The Stechford Club

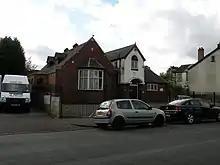
The Stechford Club

The Stechford Club is a private members club in Stechford, Birmingham. It was established in 1907 and past members of the club include world snooker champion Joe Davis.